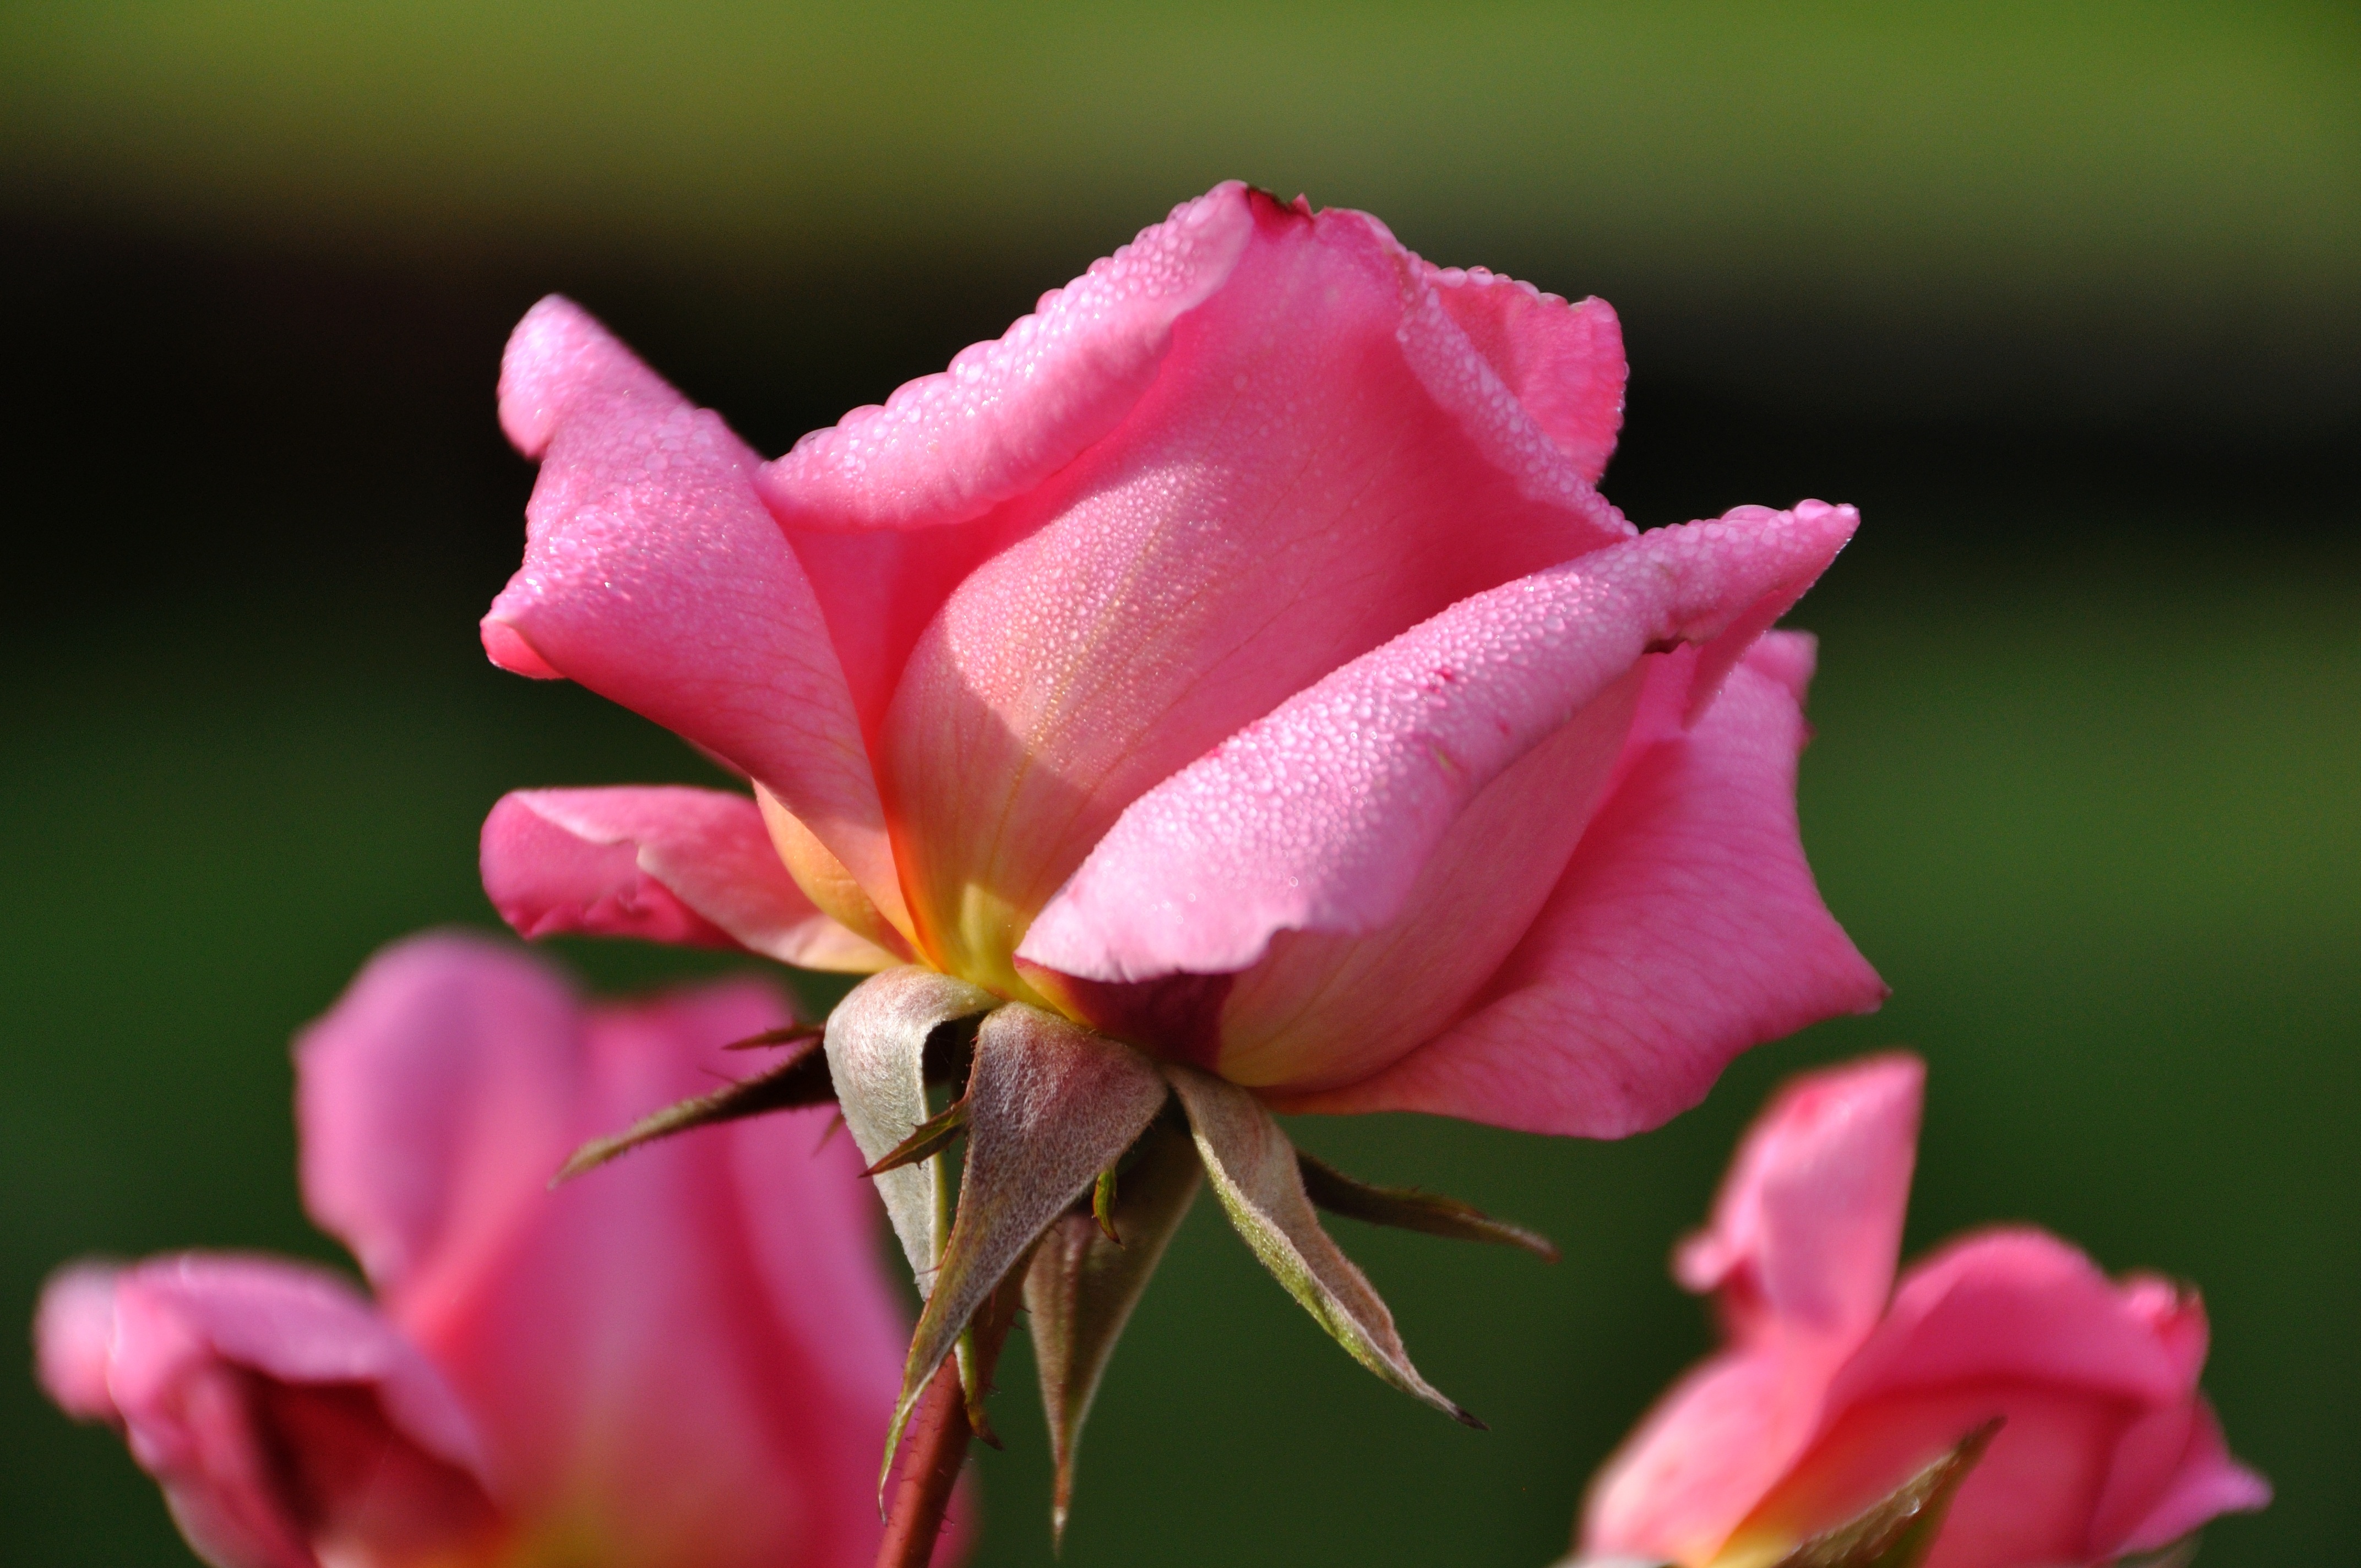
nature, blossom, plant, flower, petal, rose, pink, close, flora, close up, dewdrop, bud, rose bloom, macro photography, flowering plant, garden roses, rose family, plant stem, land plant, rose order